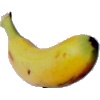
Label: banana_lady_finger